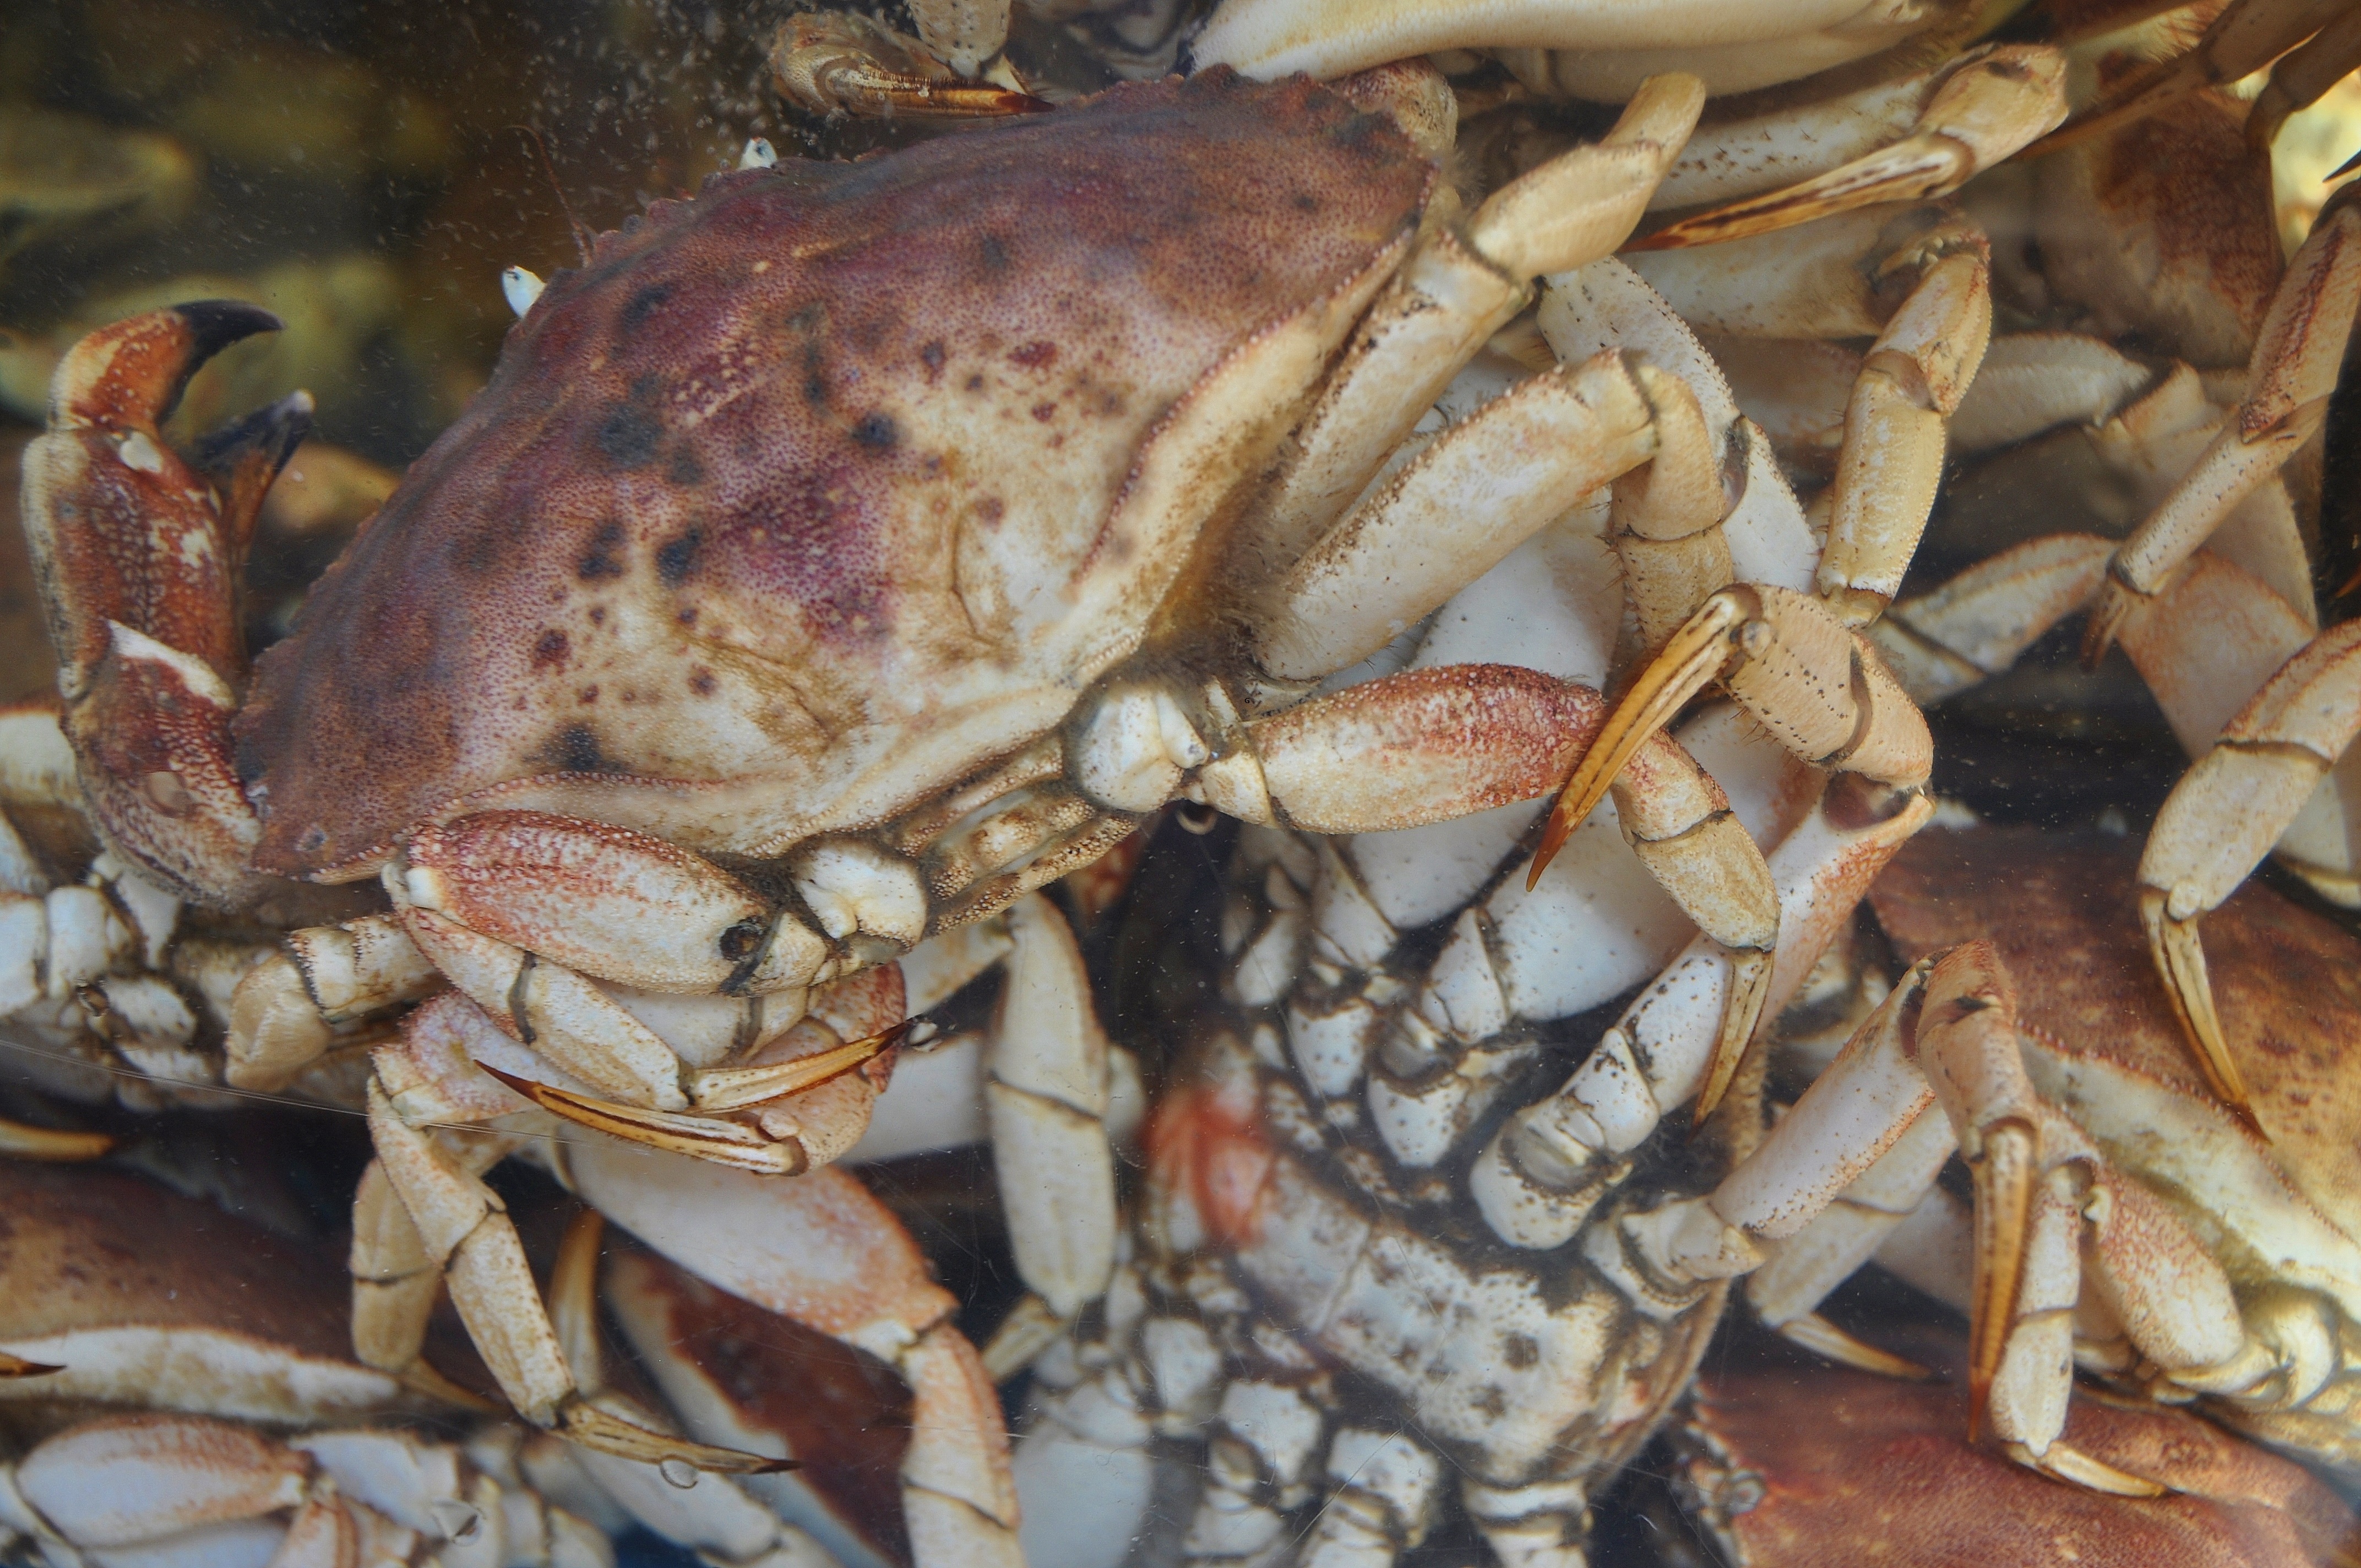
animal, orange, food, red, biology, seafood, eat, delicious, fauna, crab, invertebrate, lobster, crustacean, eyes, luxury, expensive, body, crawfish, cancer, crayfish, arthropod, shear, pet armor, ocypodidae, decapoda, animal source foods, dungeness crab, american lobster, homarus, freshwater crab